Tironian notes

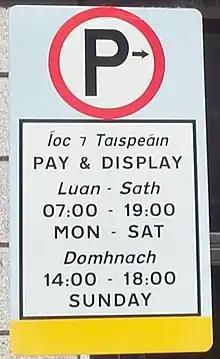
A bilingual pay and display sign in Dublin with the Tironian for the Irish ('and').

Just one Tironian symbol remains in common use today, the Tironian (equivalent to ), used in Ireland and Scotland to mean "and" (where it is called in Irish and in Scottish Gaelic).